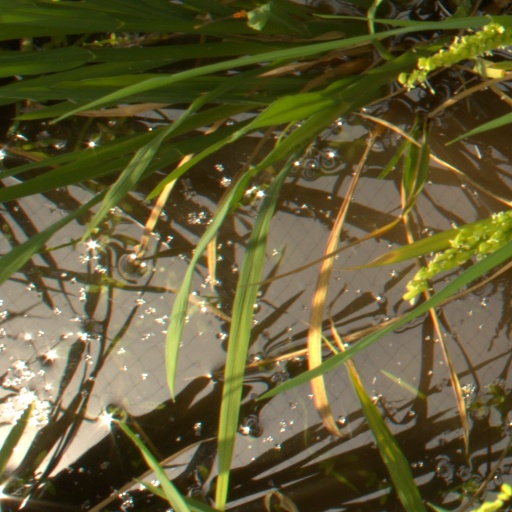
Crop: rice